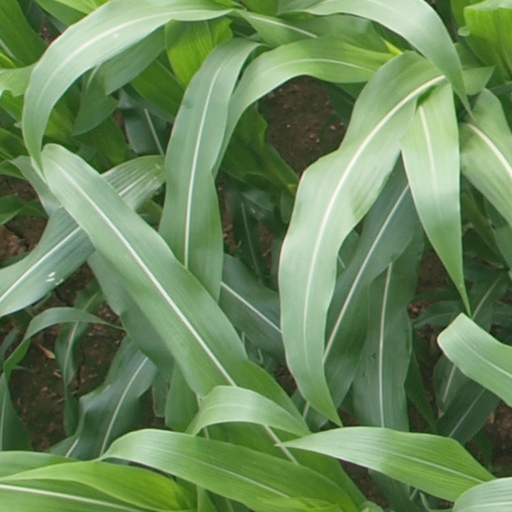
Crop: maize; corn